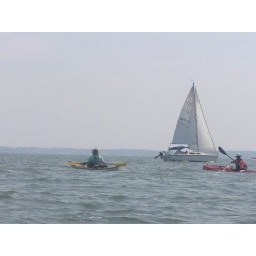
June 26, 2010 - photo by Dave J Ewen.Me on the left, Kris on the right, unknown sailboat flying across the lake.